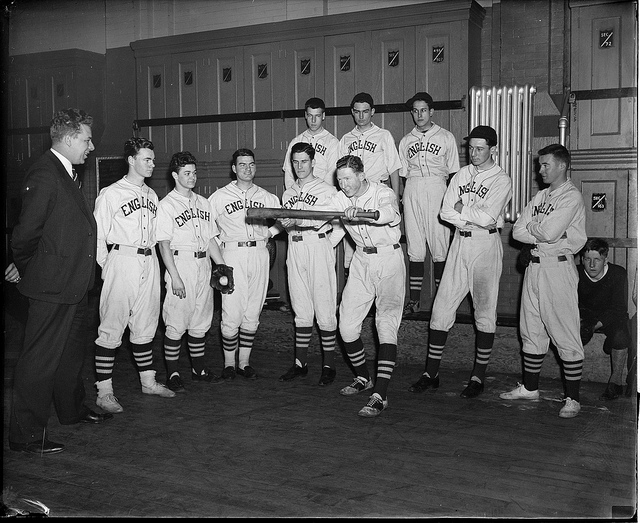
những người đàn ông đang mặc đồng phục bóng chày và đứng cạnh nhau ở trong nhà